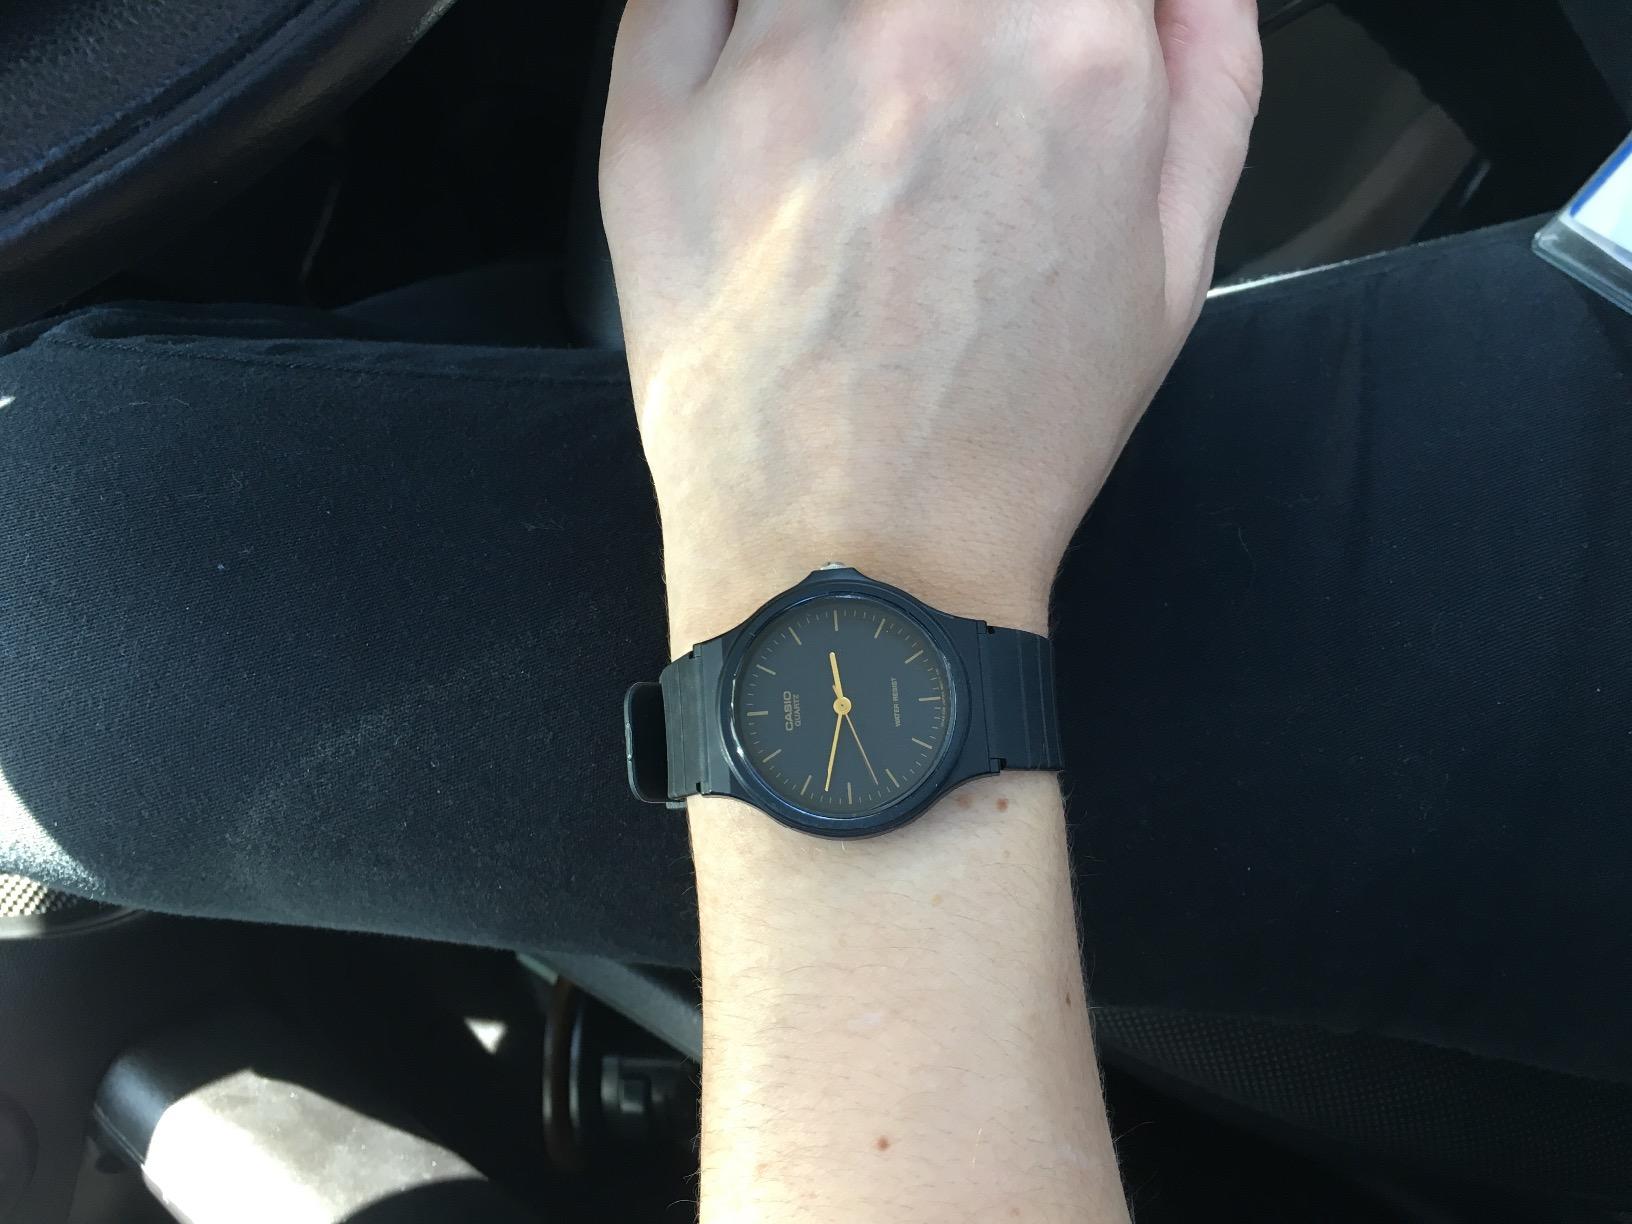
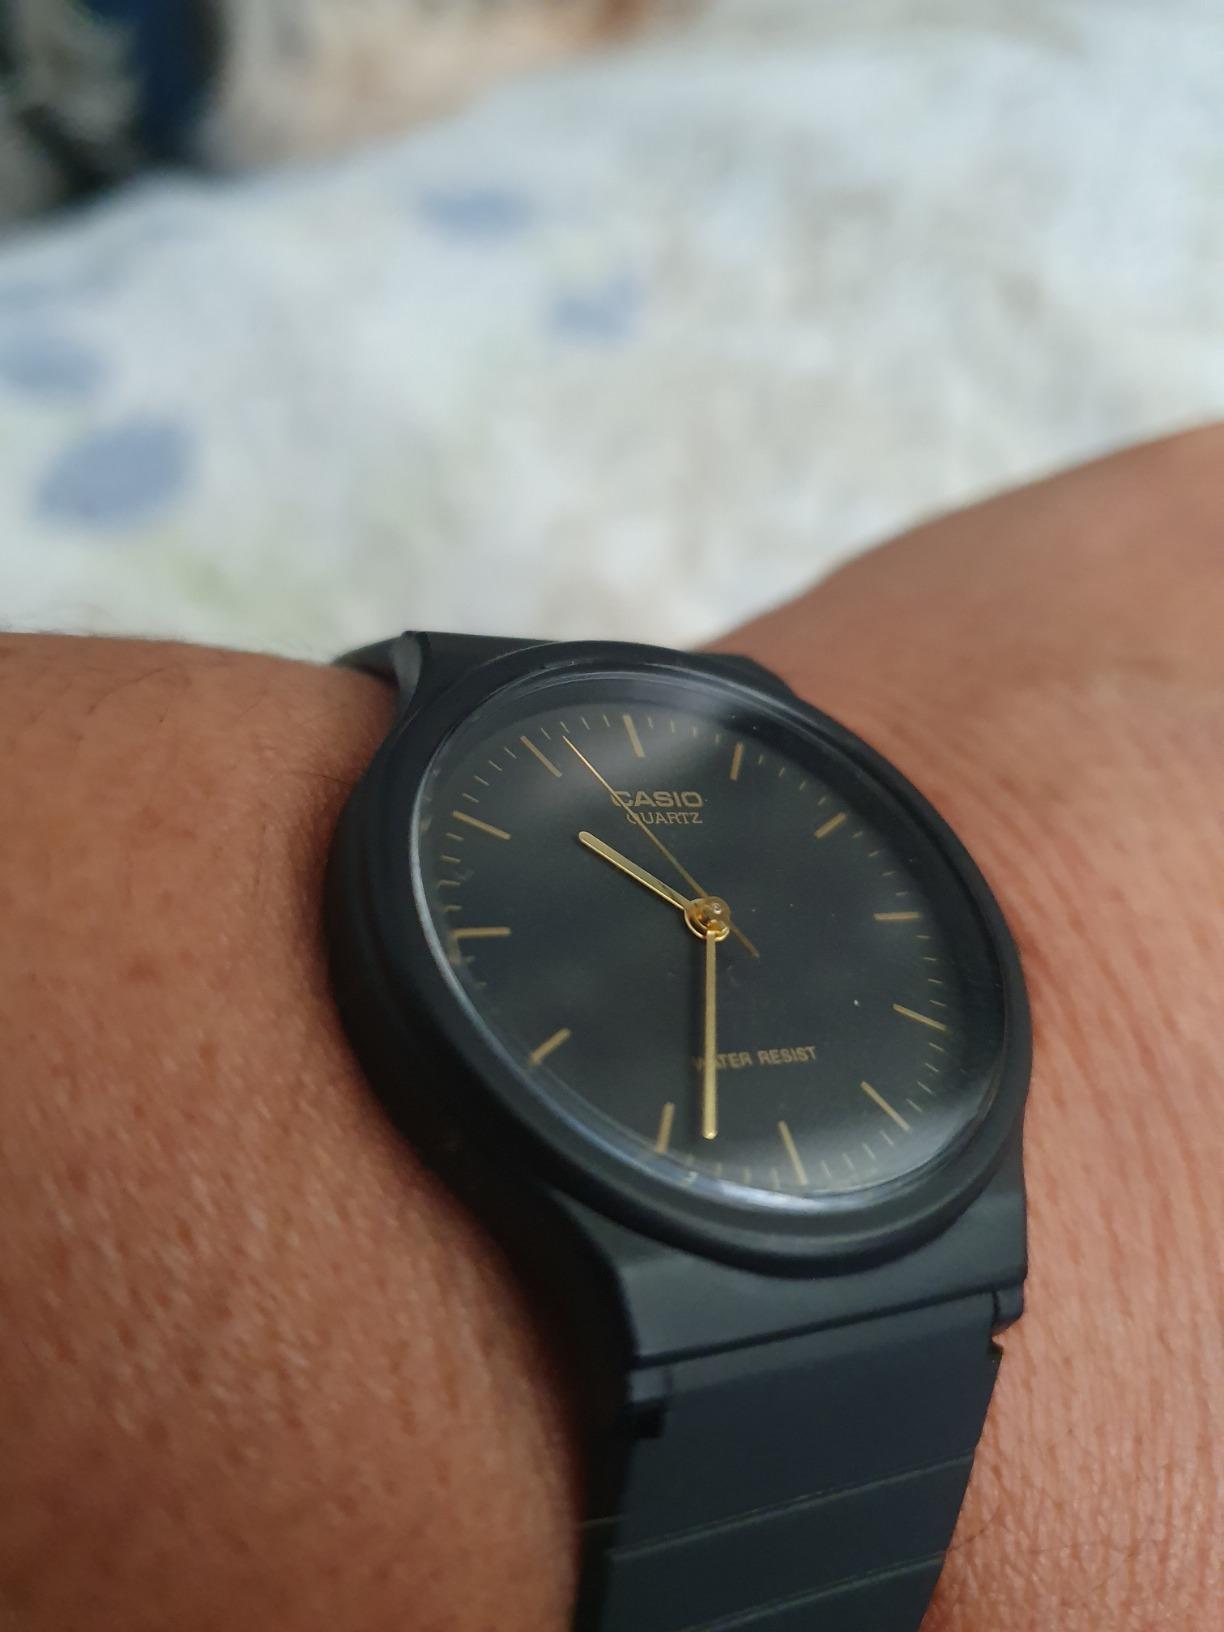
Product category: accessories_watch
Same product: yes